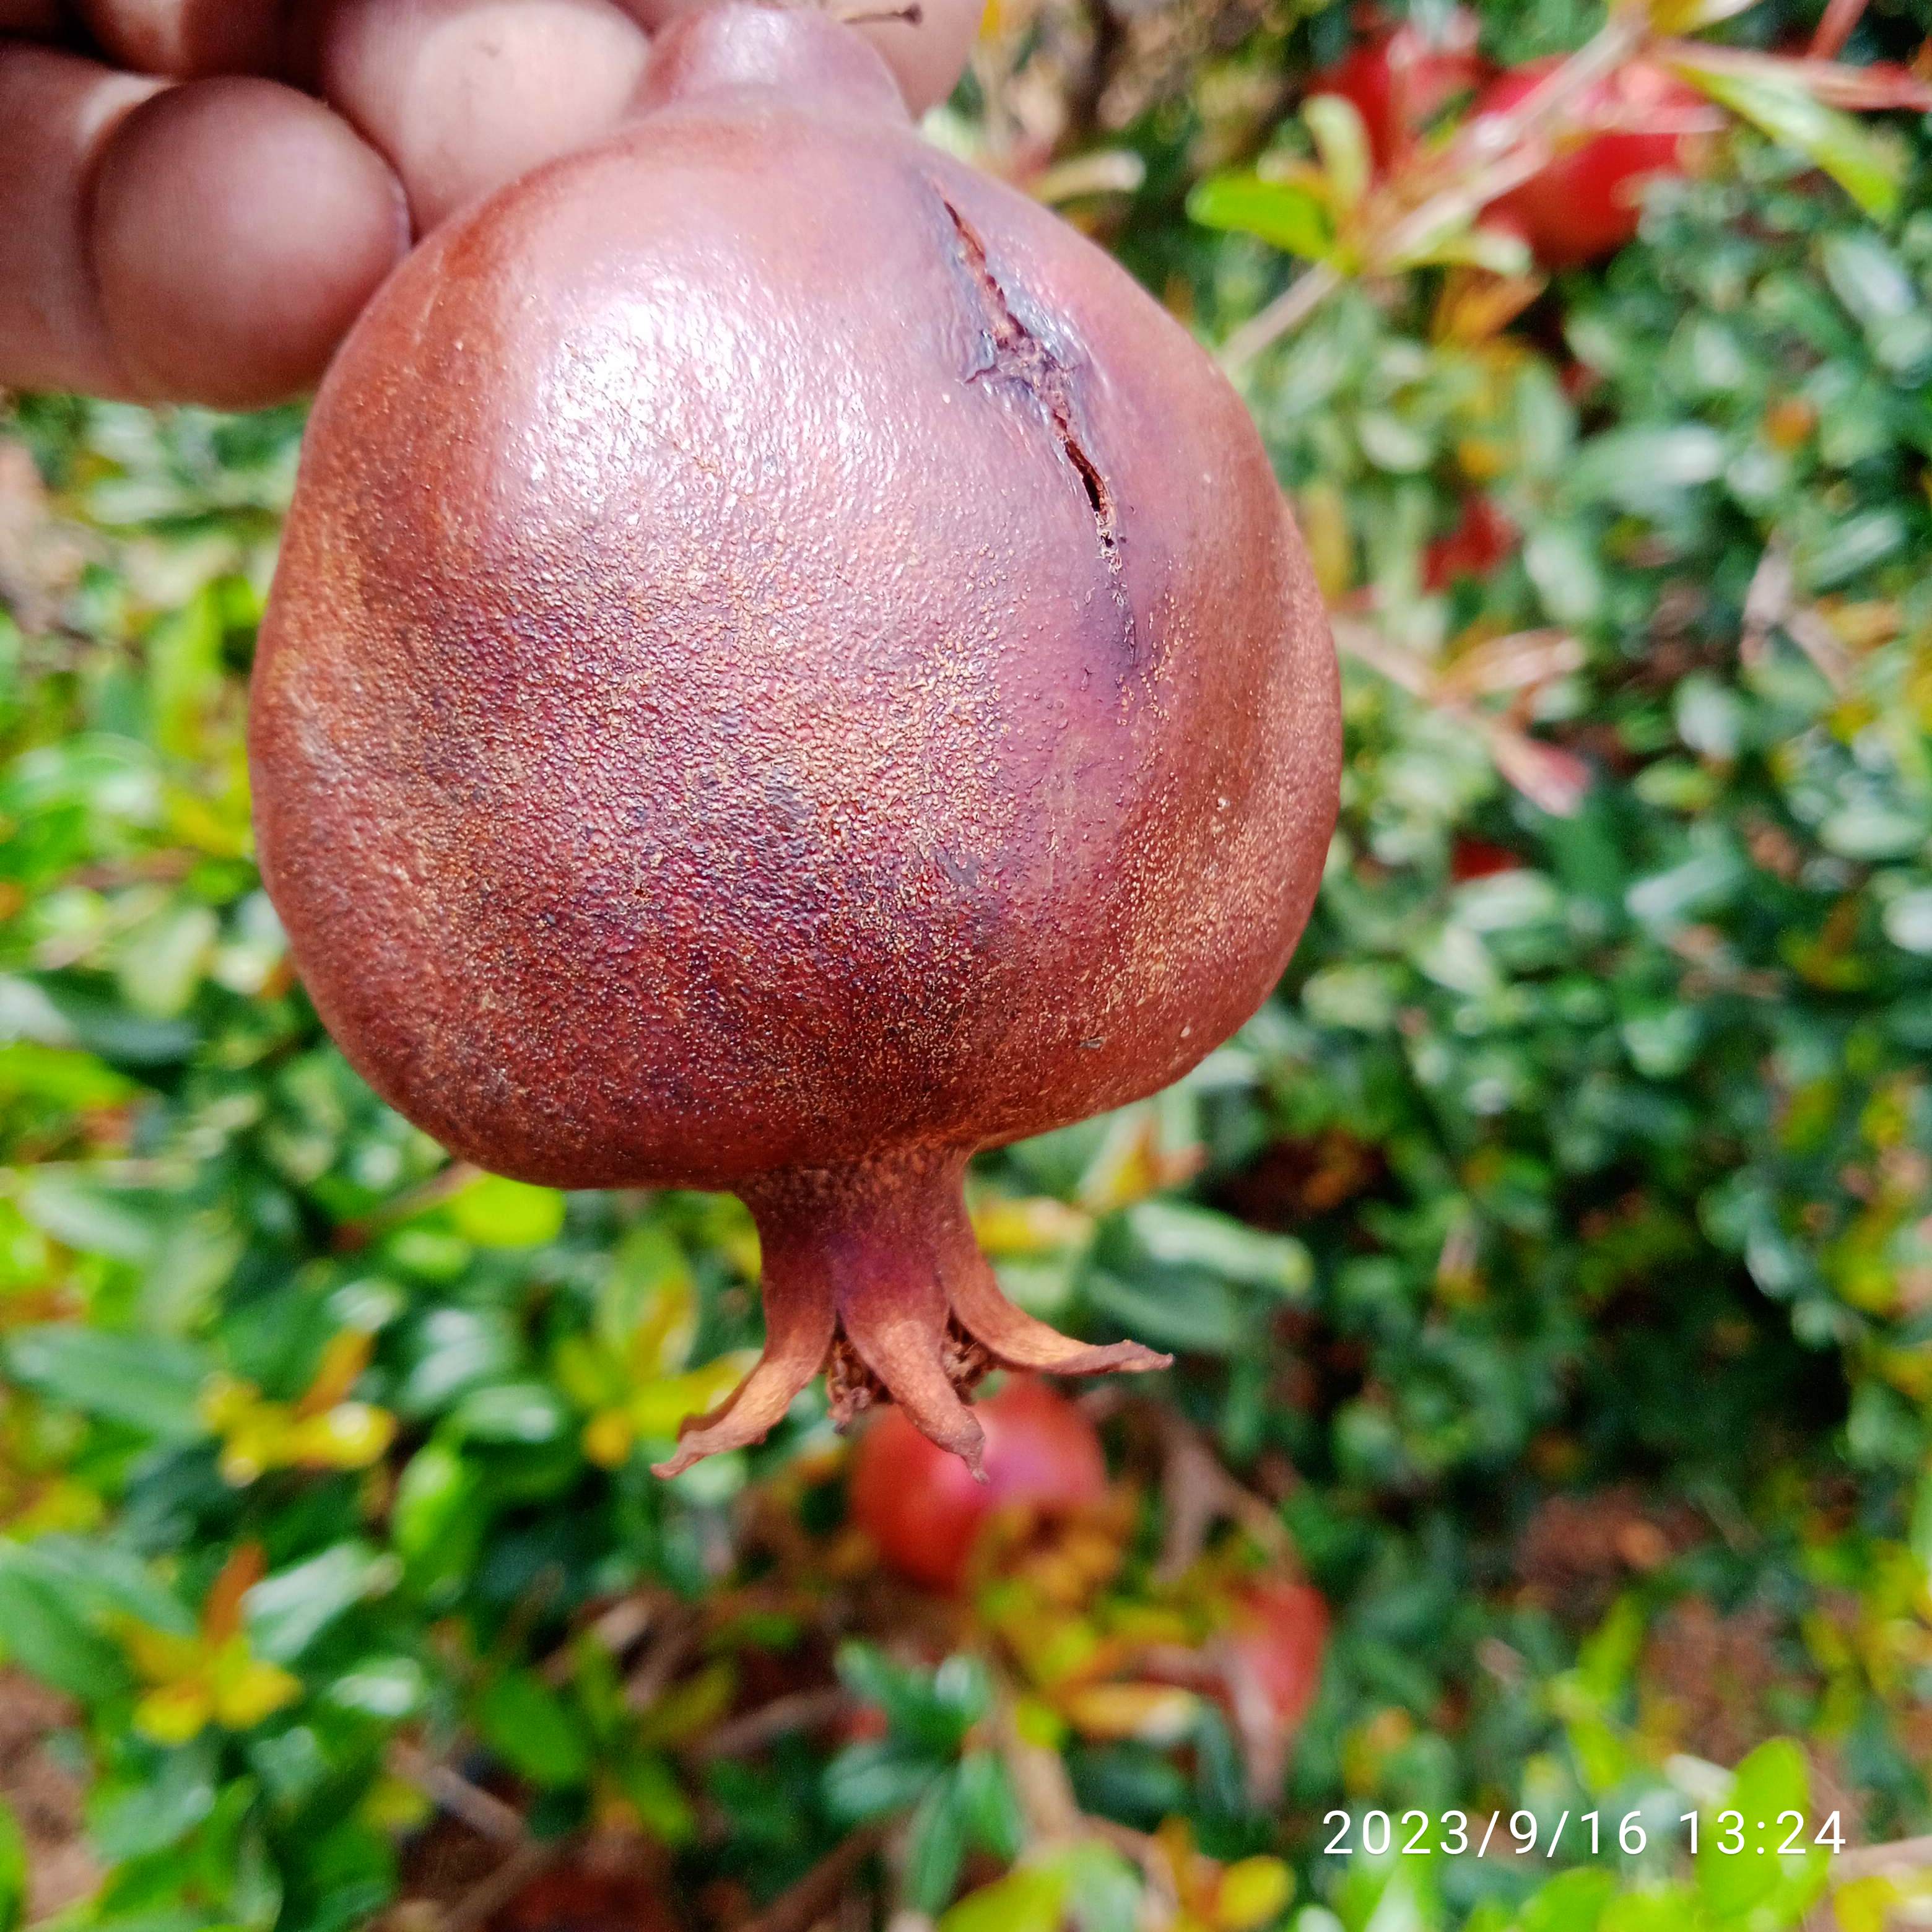
Label: Alternaria